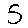
Label: 5